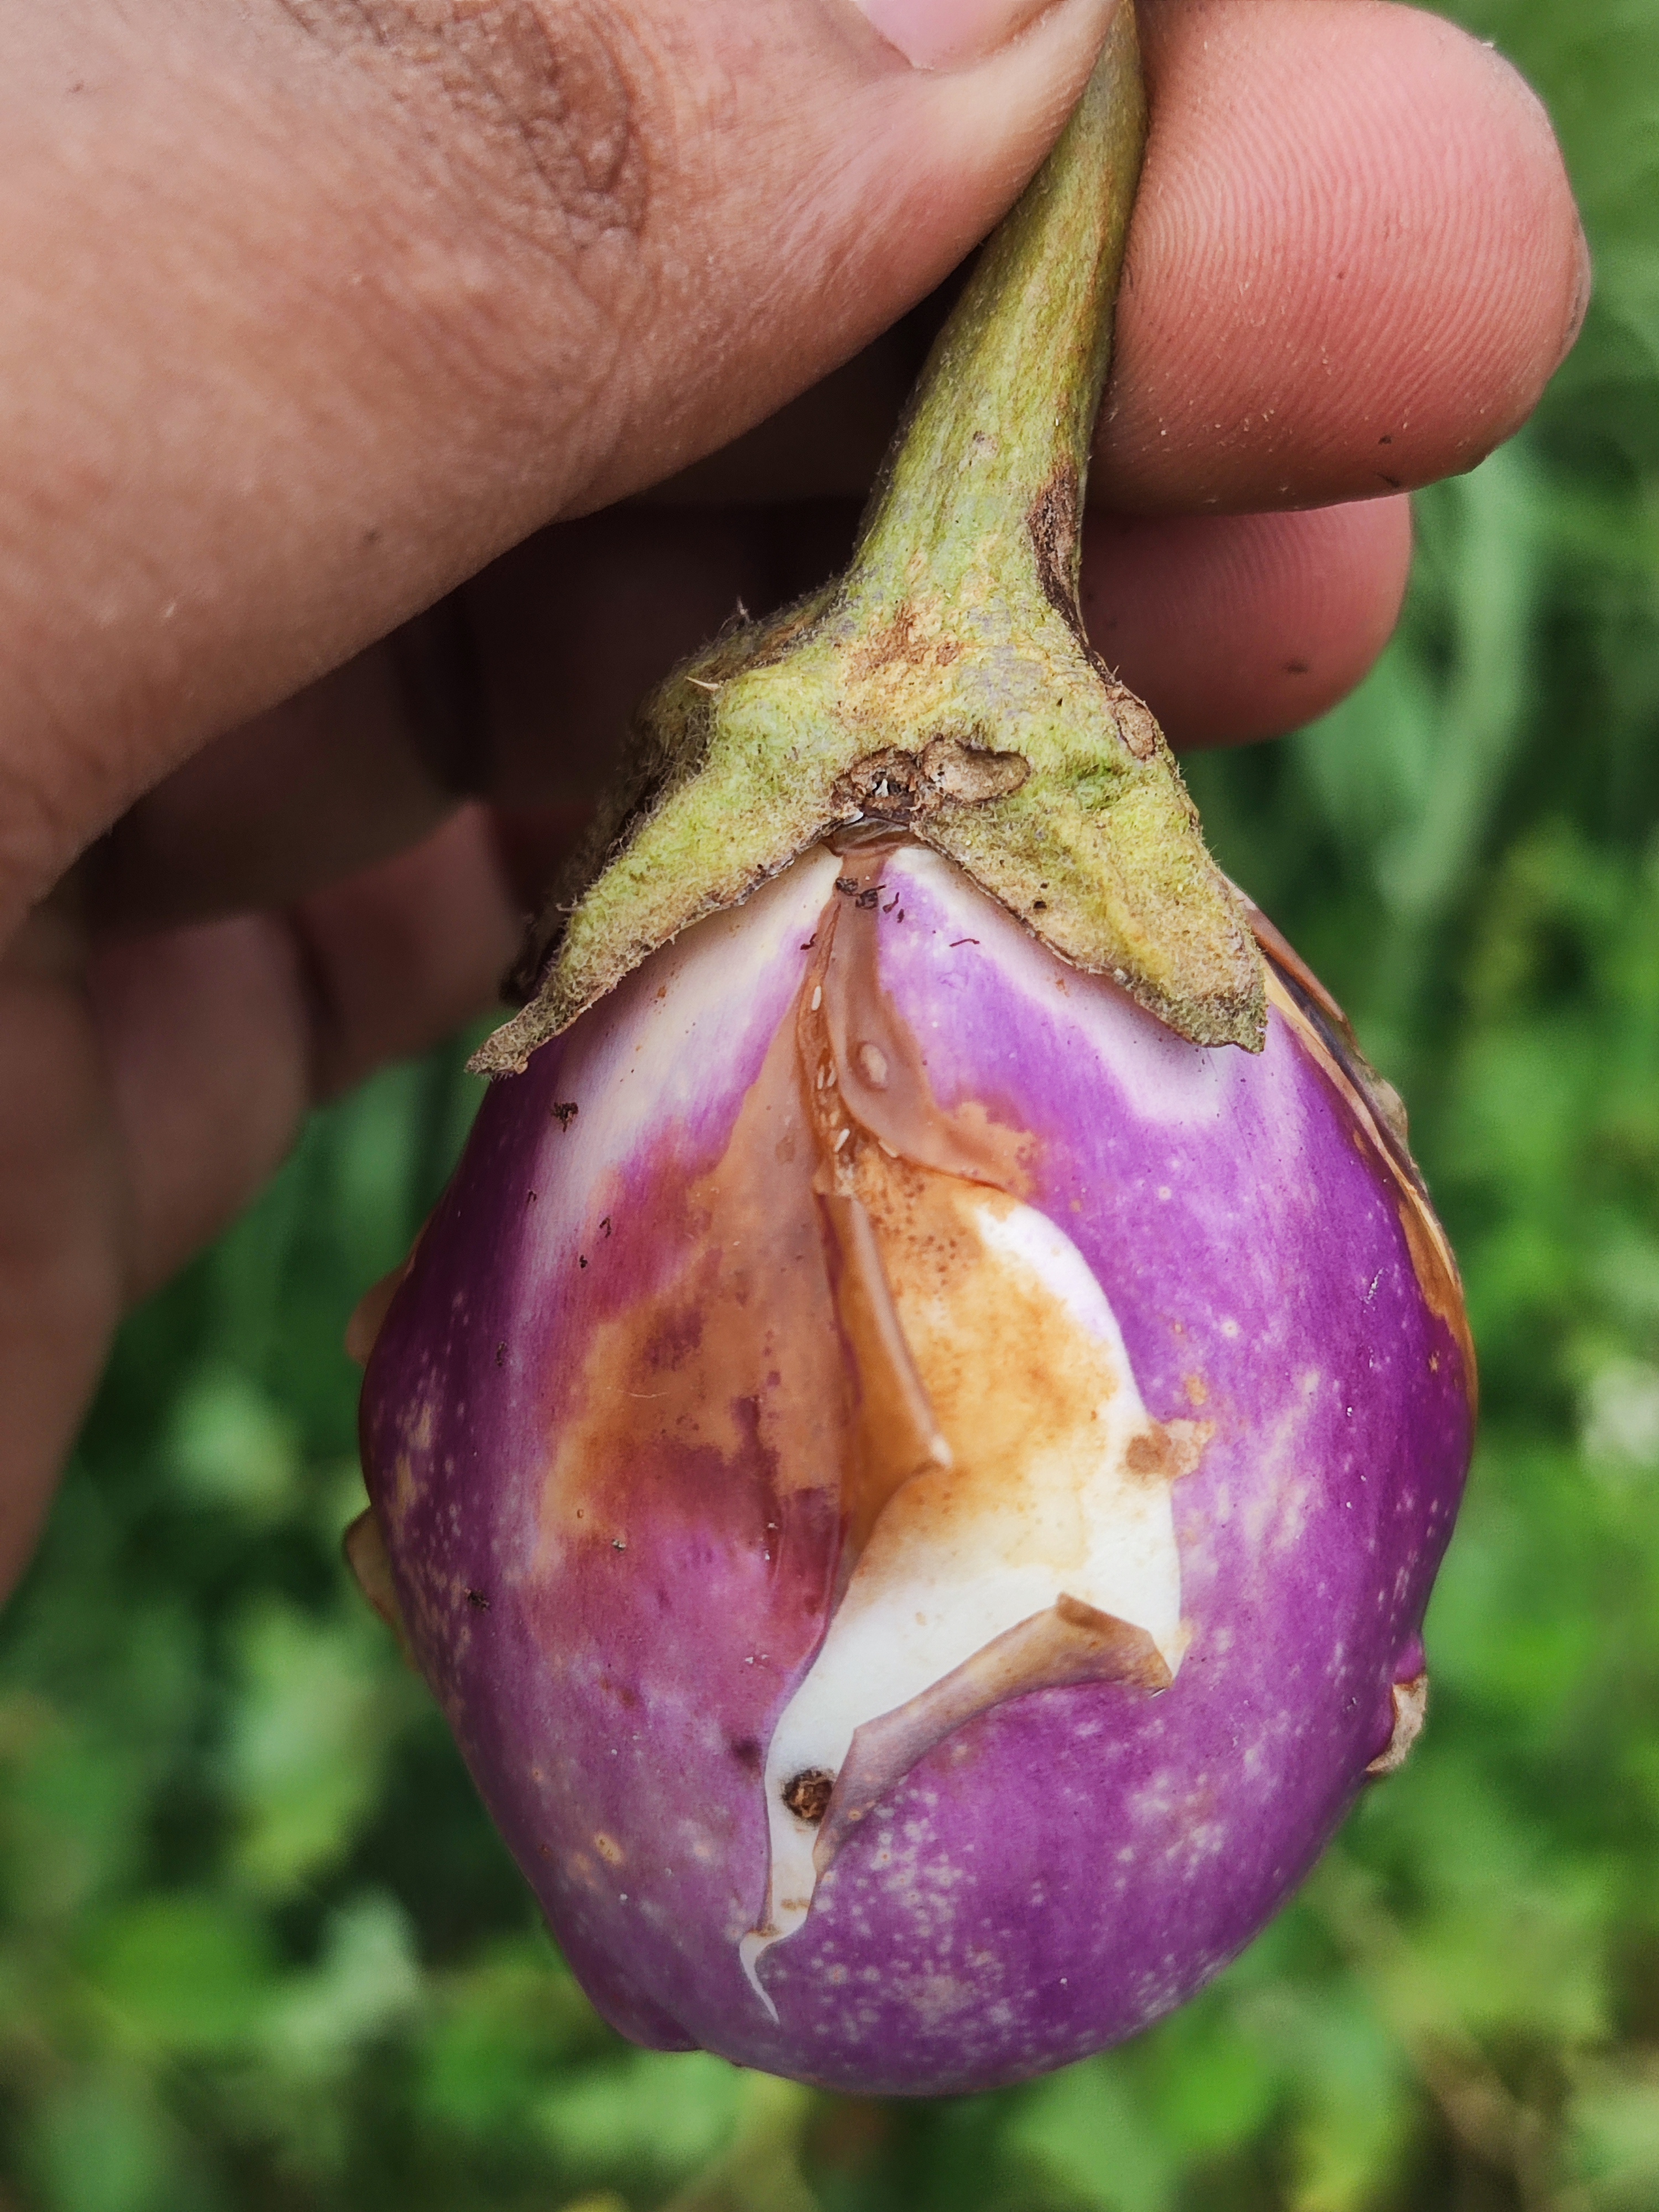
Label: Brinjal Fruit Creaking